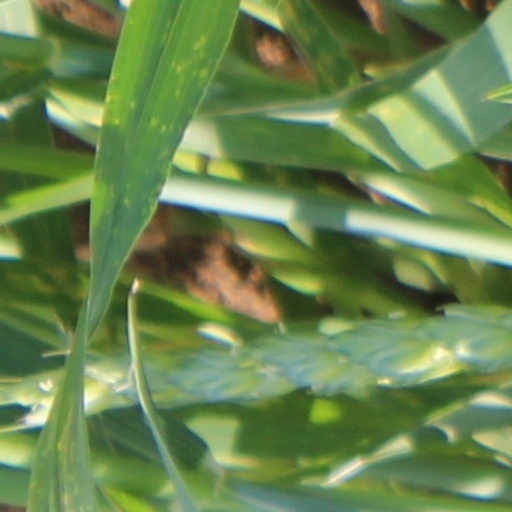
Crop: wheat